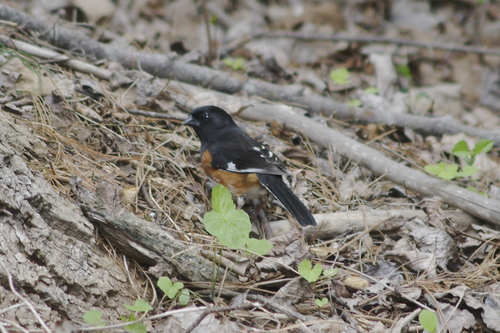
a little bird with black, gray, and brown feathers on body.
small bird, black topside, with white wingbars, light brown underside , black eyes and bil.
this bird has black crown and bill as well as coverts, but with a brown and white abdomen and side.
small birth with black crown, small pointed bill and rust colored belly.
this short billed bird has an orange belly and black wings.
small bird with crown, nape, throat and breast are black, belly and abdomen are brown, beak is small, black and pointed.
the bird has a black crown, brown sides and a long outer rectrices.
the bright belly of this bird contrasts well with its black head and back.
this bird has a reddish orange breast and a small pointed bill
this bird has wings that are black and has an orange body
Species: Eastern Towhee